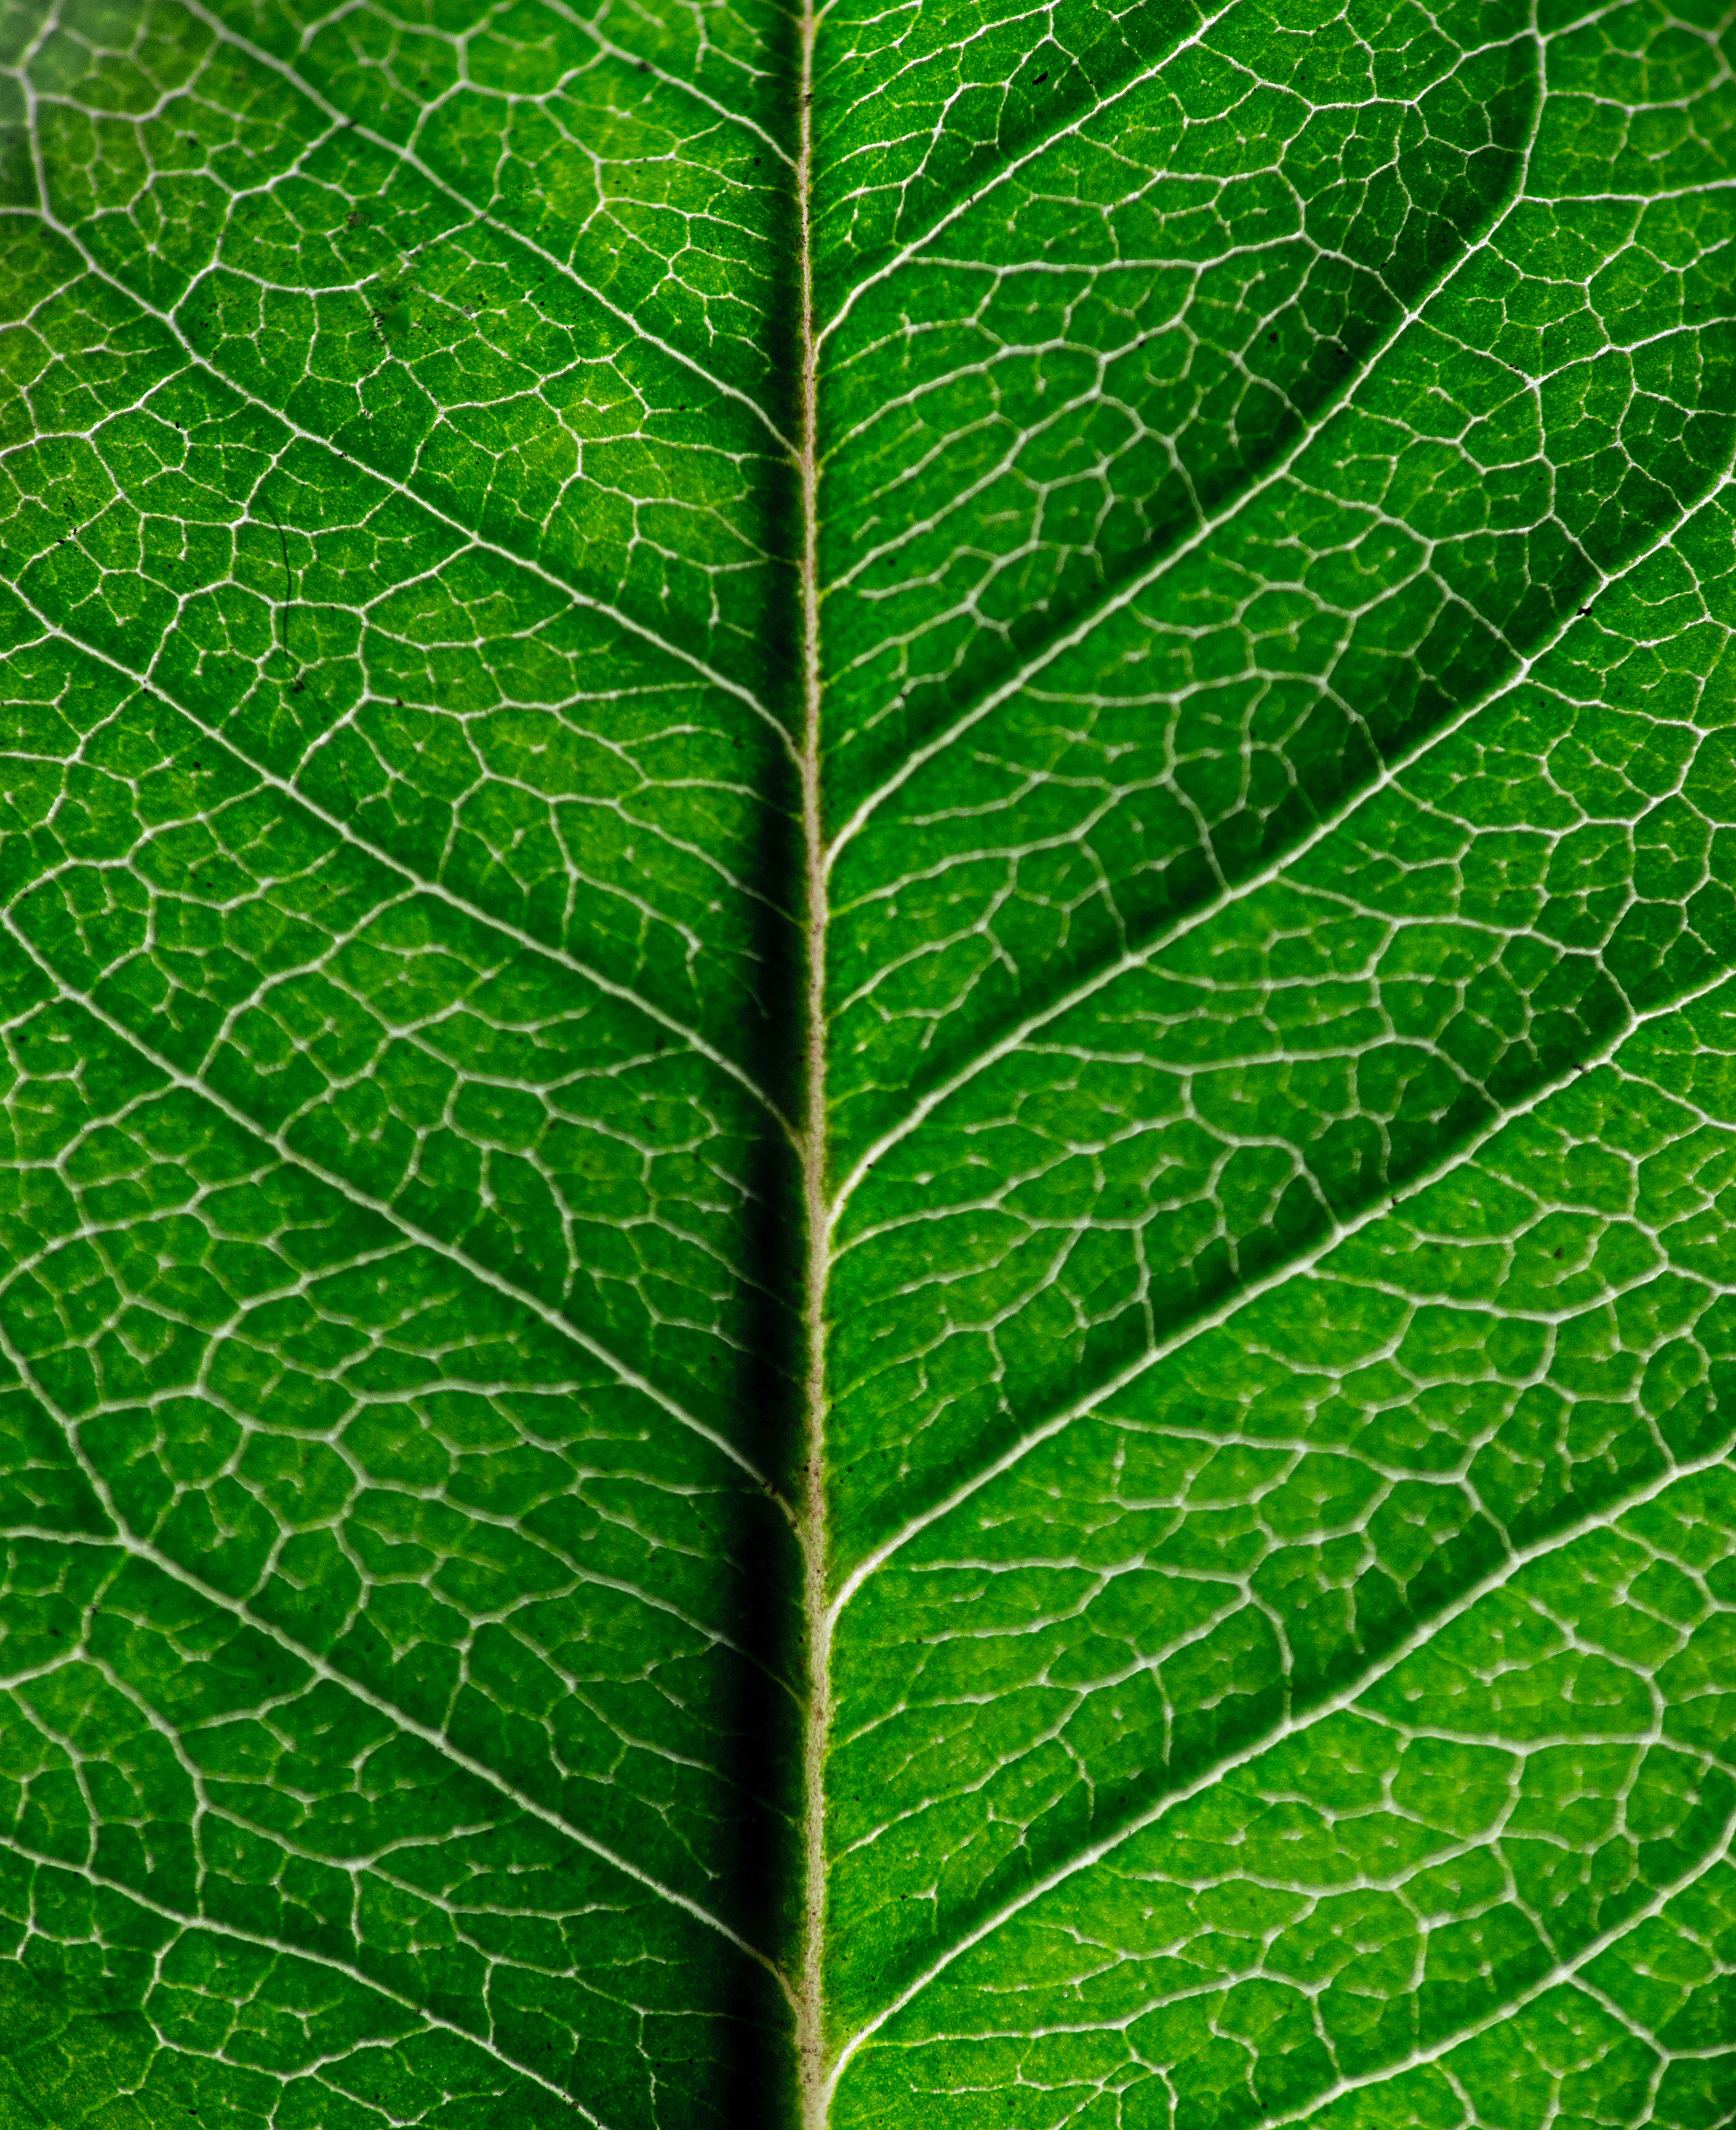
plant, leaf, flower, green, herb, soil, botany, annual plant, plant stem, land plant